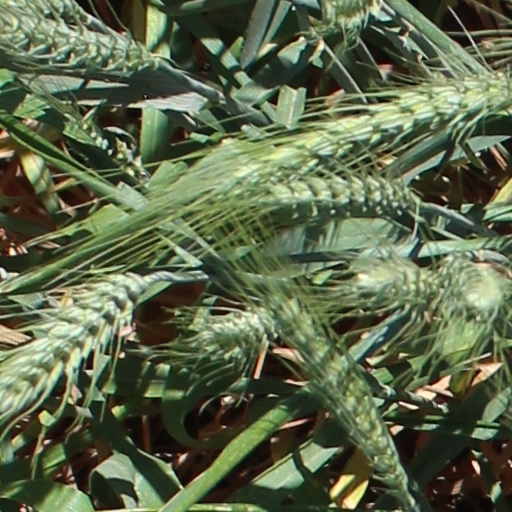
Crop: wheat